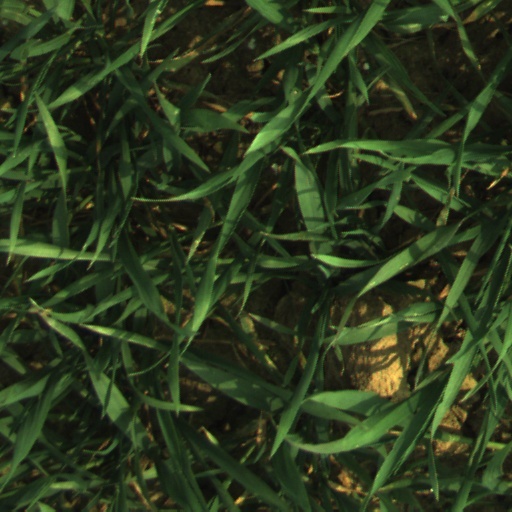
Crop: wheat